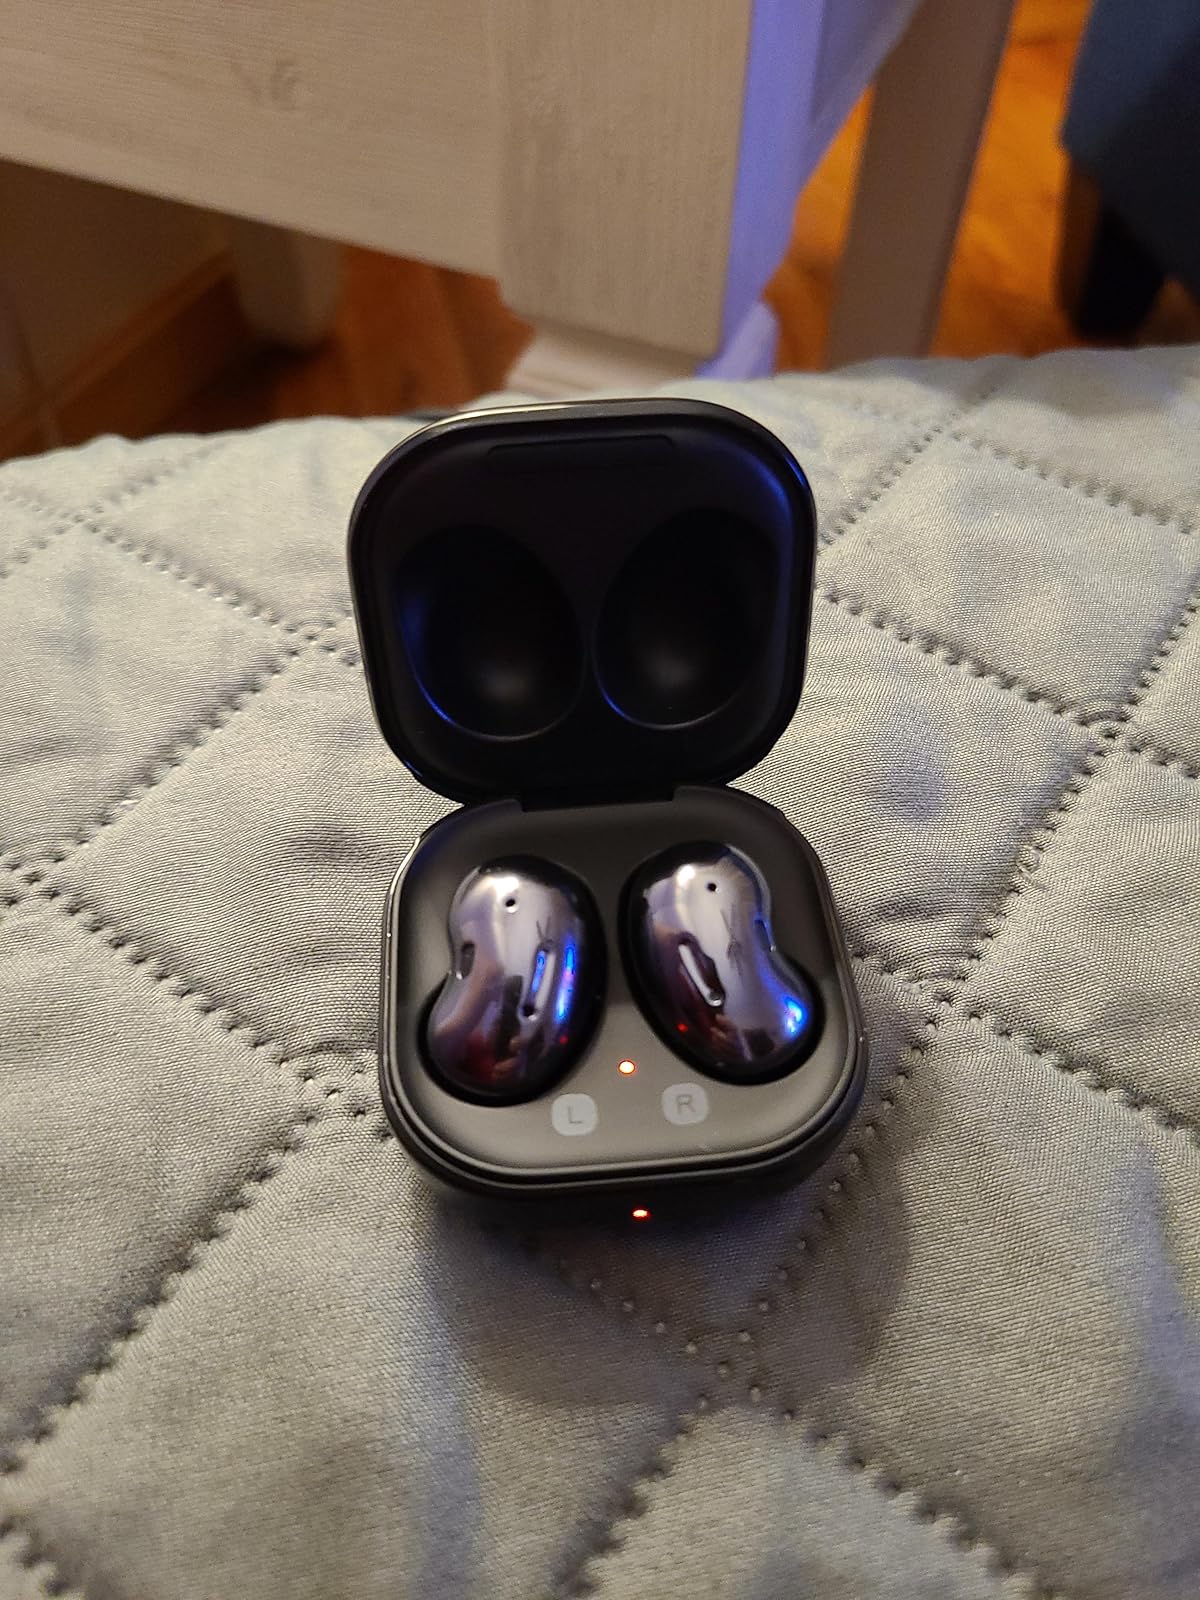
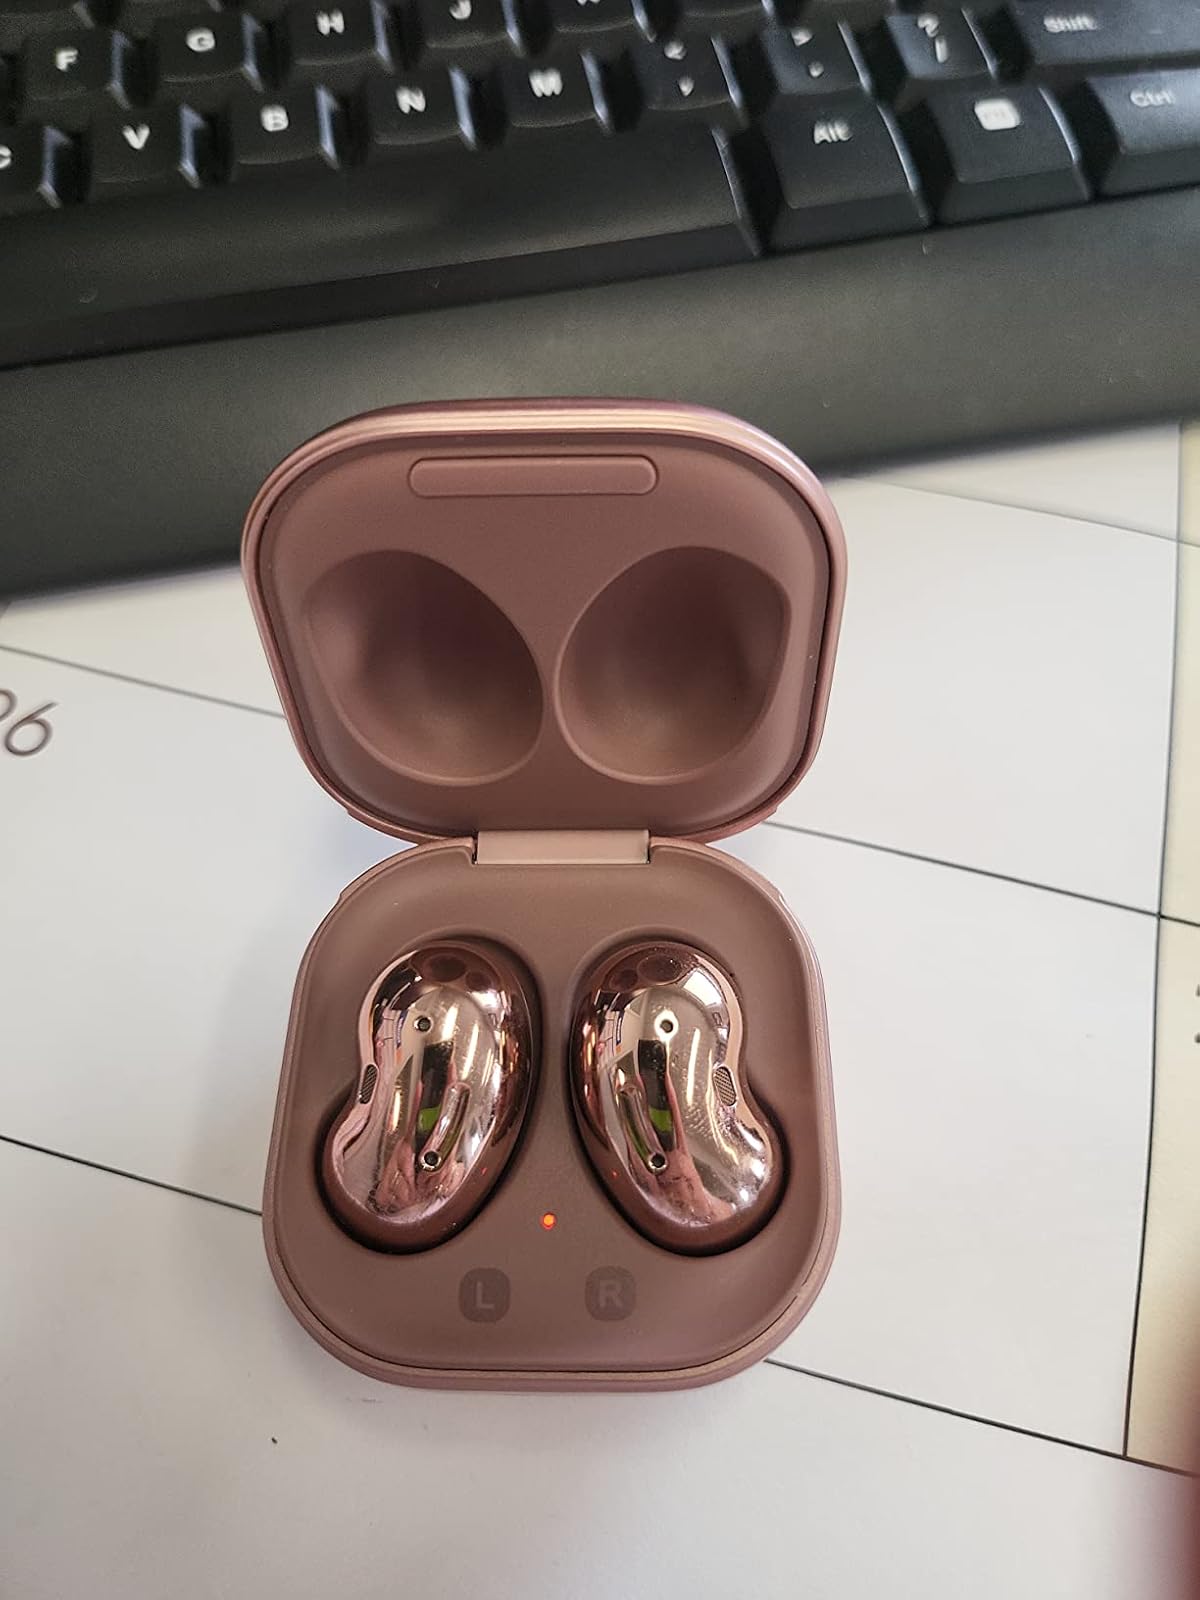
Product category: earbuds
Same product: no